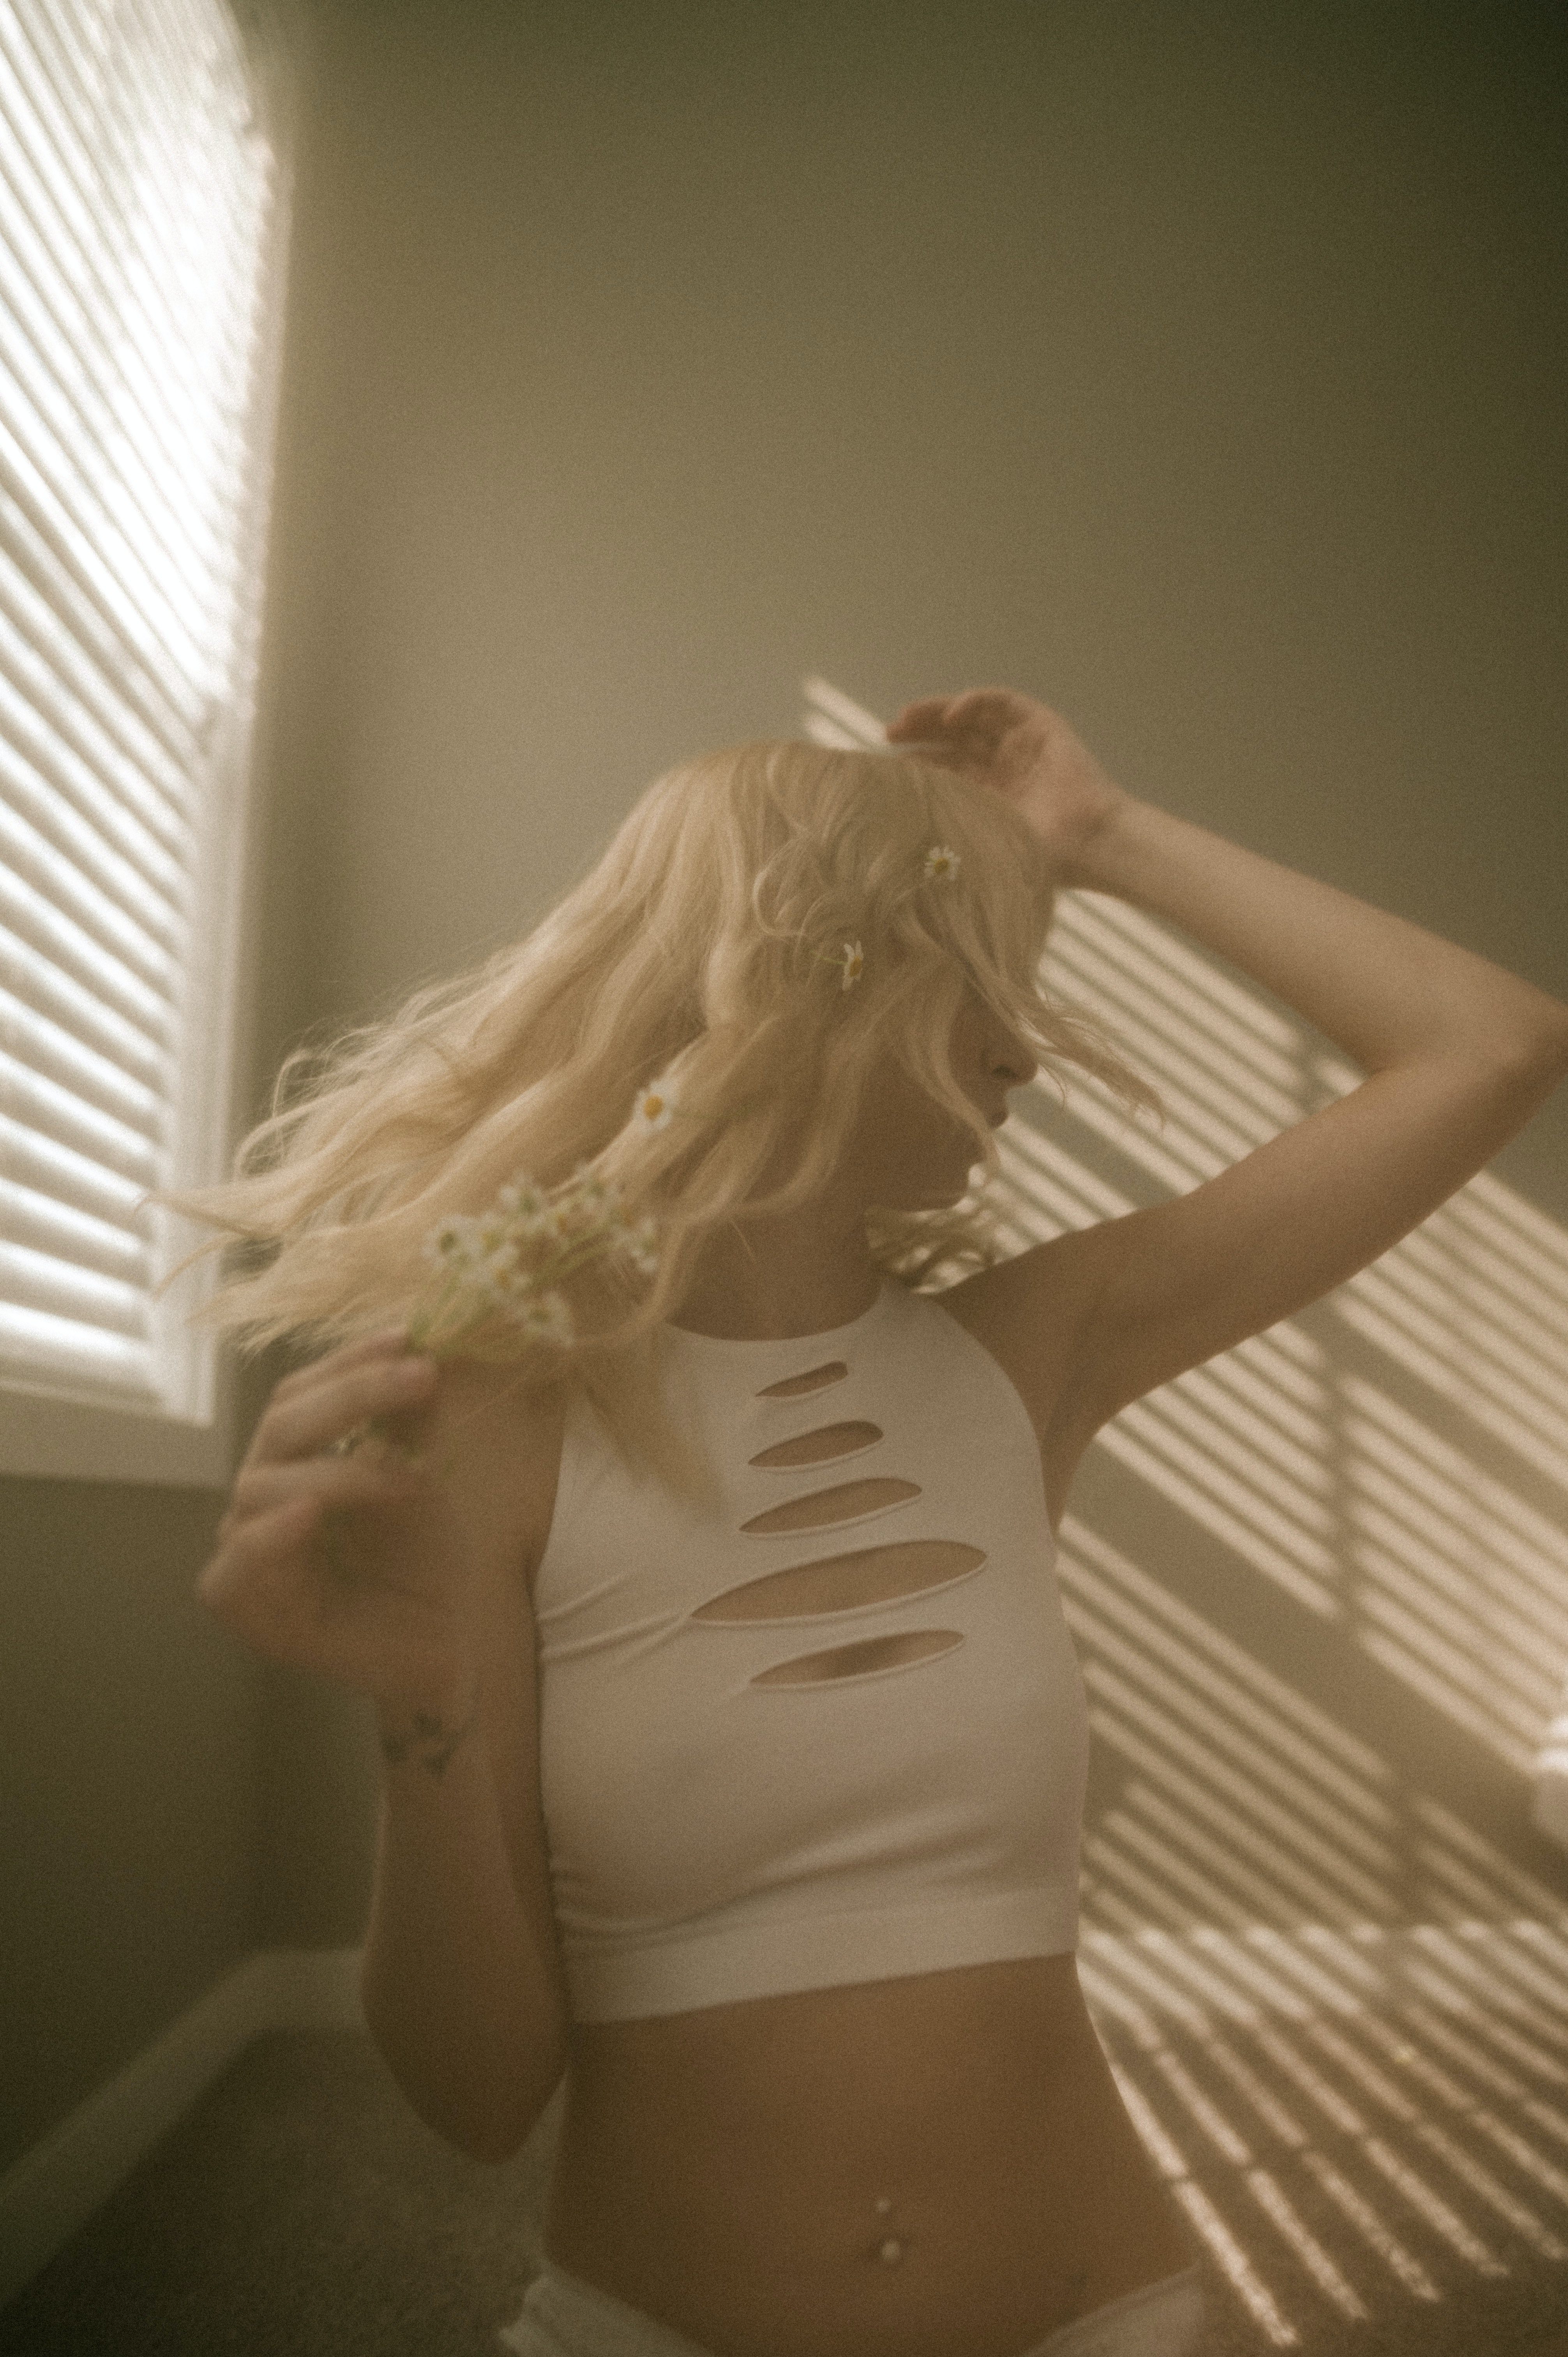
woman, joint, shoulder, stomach, flash photography, waist, gesture, thigh, window blind, window, brassiere, knee, finger, elbow, undergarment, trunk, chest, wood, abdomen, lingerie, Tints and shades, underpants, happy, navel, long hair, art model, human leg, sportswear, brown hair, briefs, hip, back, selfie, sitting, ceiling, room, backlighting, window treatment, window covering, photo shoot, flesh, swimsuit top